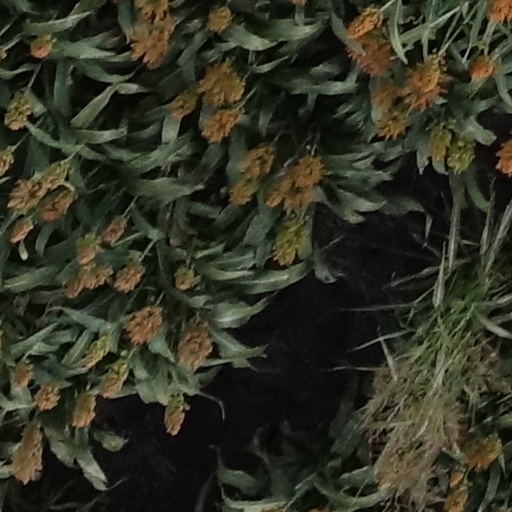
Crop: sorghum